56th Infantry Regiment (United States)

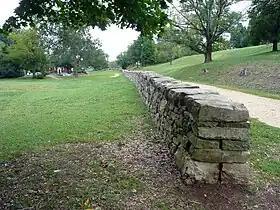
Stone wall at base of Marye’s Heights, where the Union 17th Regiment suffered heavy casualties during the Battle of Fredericksburg, 14 December 1862

The 56th Armored Infantry Regiment traced its origin back to the 17th Infantry Regiment of Maj. Gen. George Sykes' 2nd Division of the 5th Army Corps, of the Army of the Potomac during the American Civil War. Personnel from the 17th Infantry Regiment formed the 56th Infantry Regiment on 15 May 1917 in the Regular Army under the command of William P. Burnham, and on 16 June it was organized at Fort Oglethorpe. On 16 November 1917, it was assigned to the 7th Division.